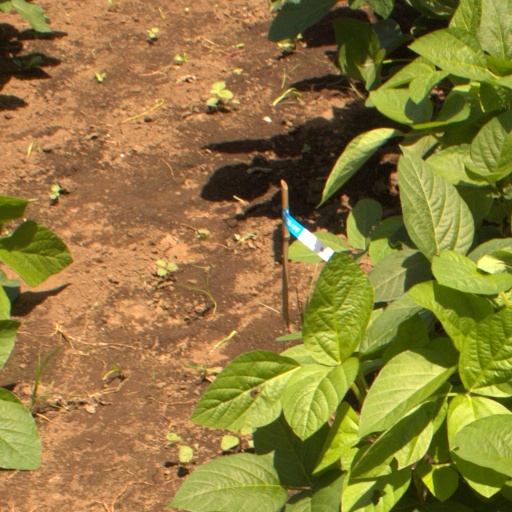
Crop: soybean